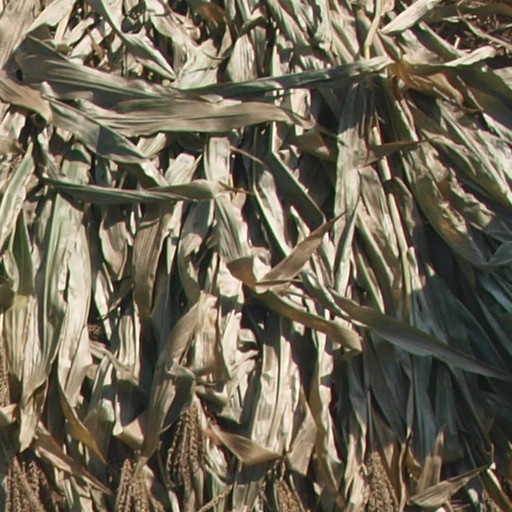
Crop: maize; corn